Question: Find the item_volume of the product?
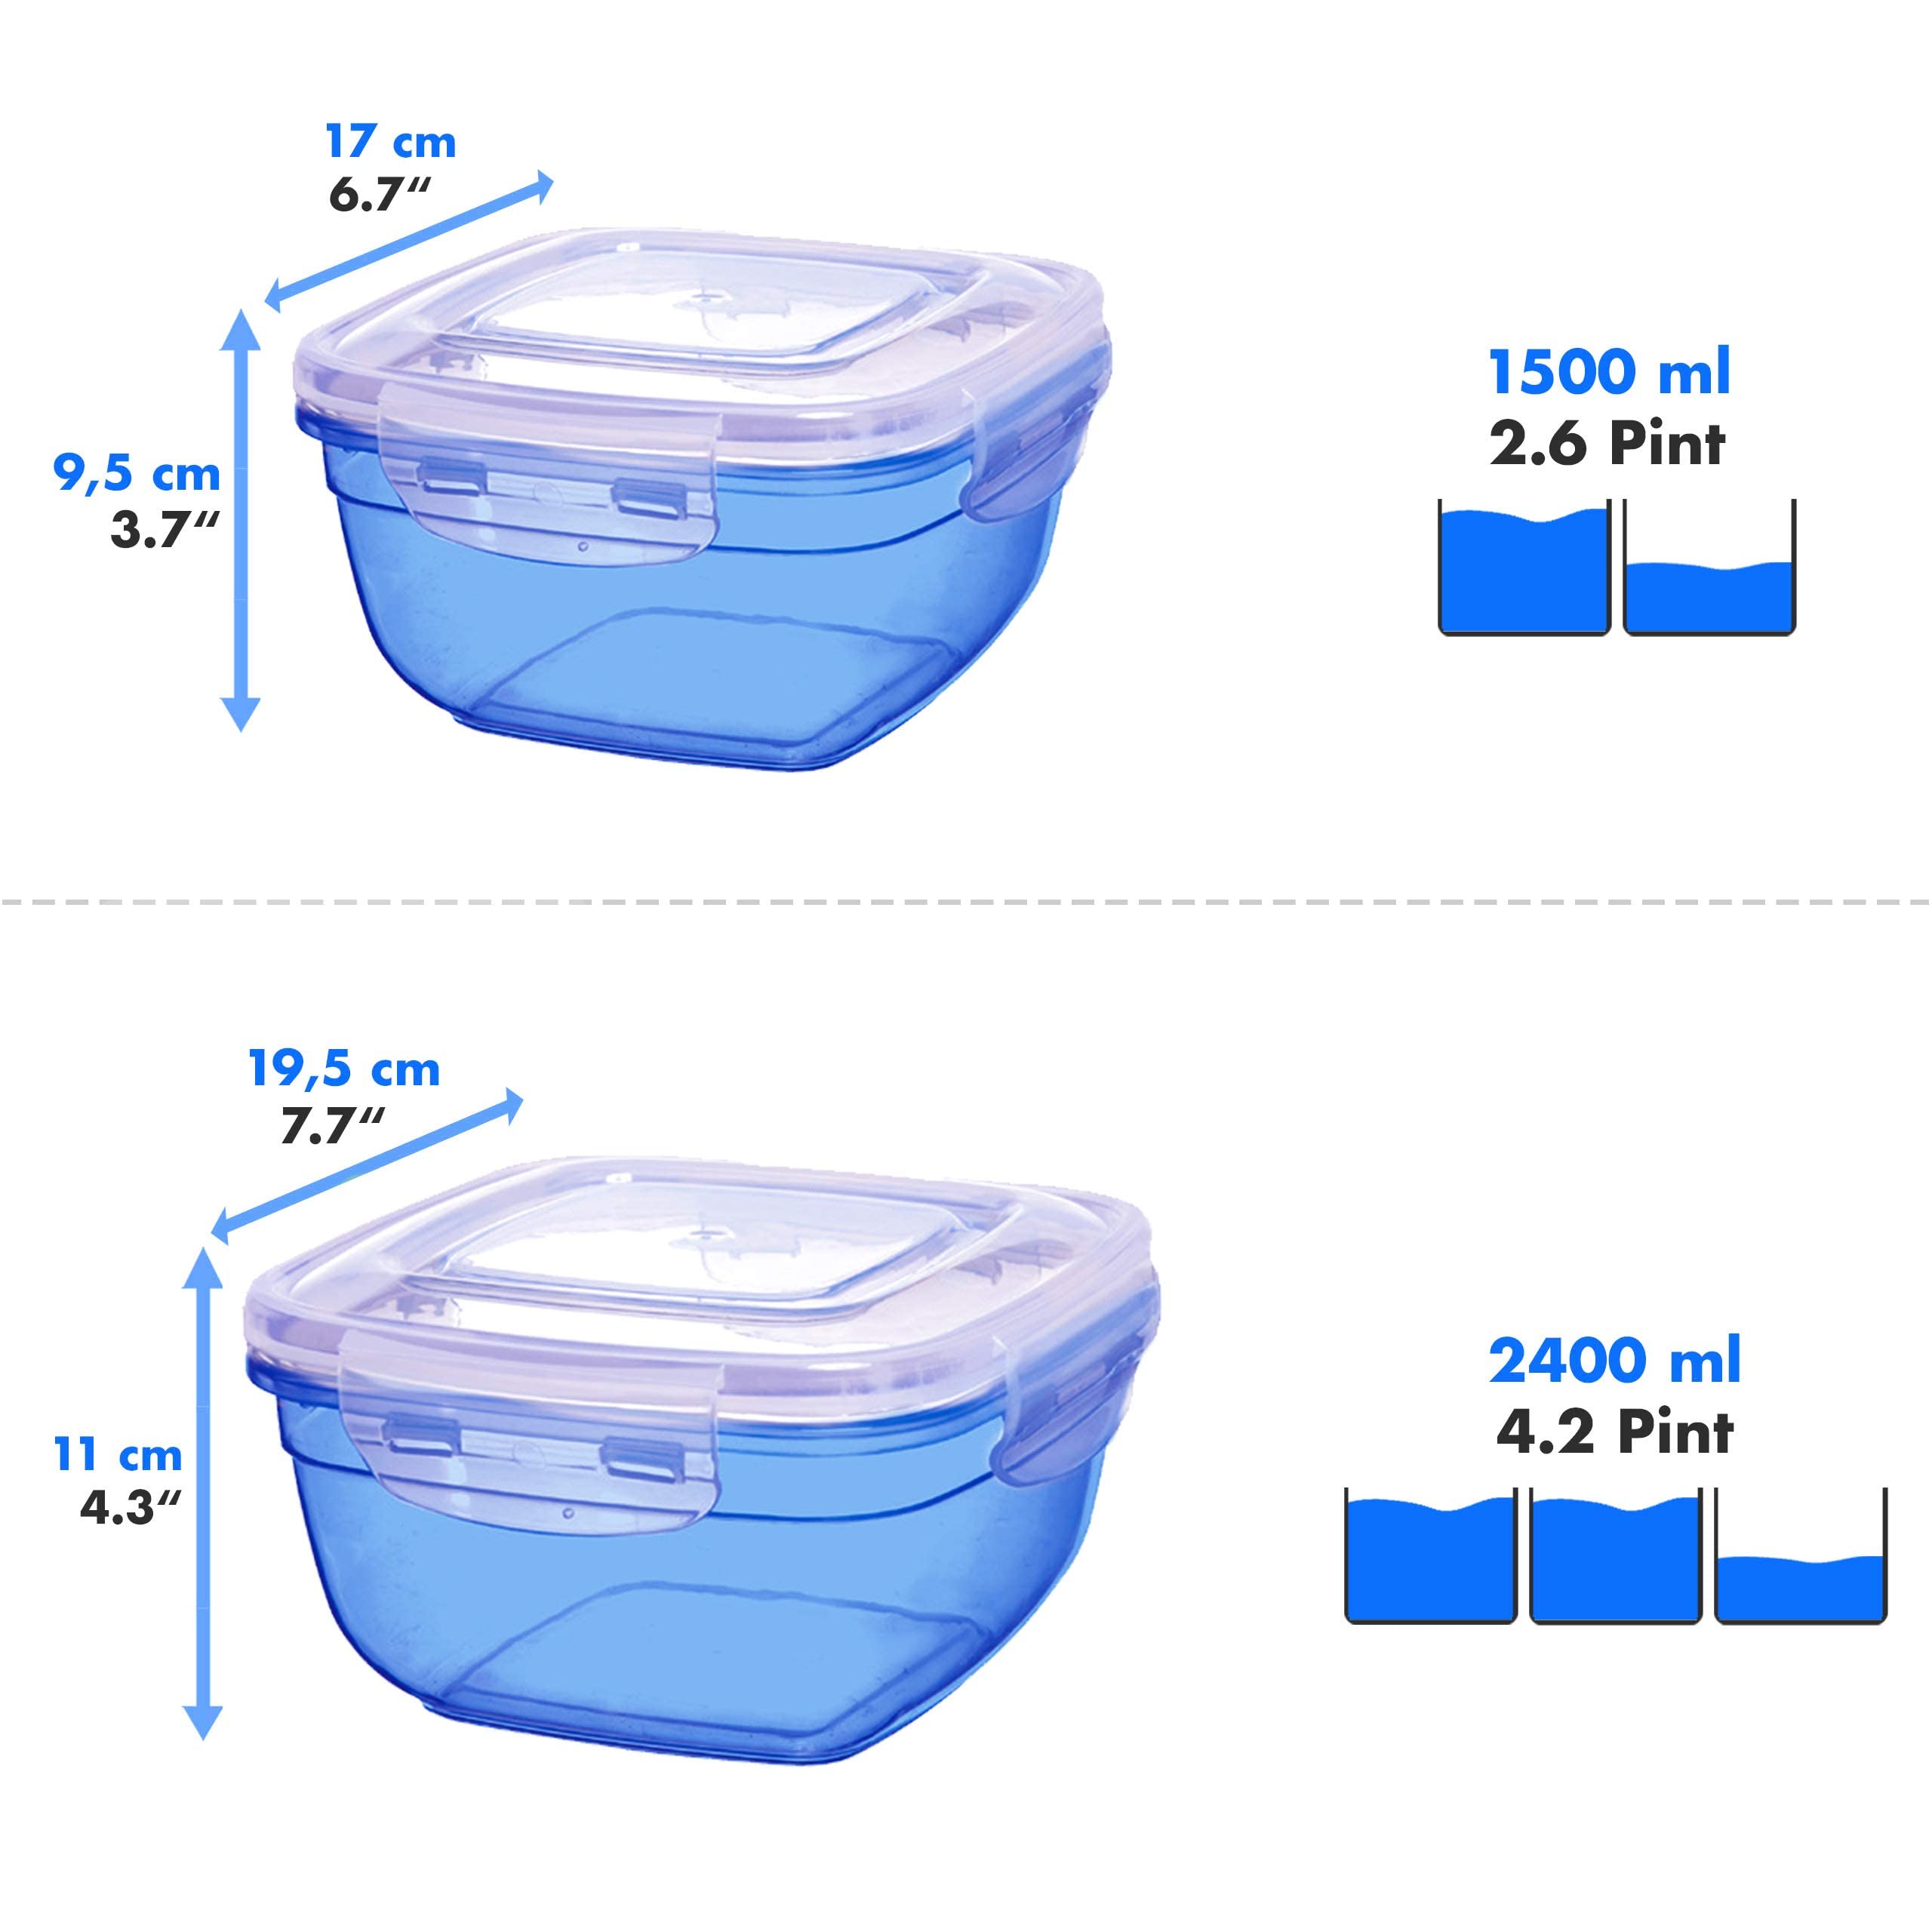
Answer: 2400.0 millilitre